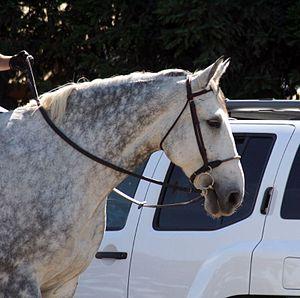
Le trait irlandais est une race de chevaux de trait originaire d'Irlande. Autrefois cheval de ferme utilisé en fonction des besoins de la maisonnée, il est désormais destiné aux sports équestres, après avoir joué un grand rôle dans la création du stud-book de l'Irish Sport Horse